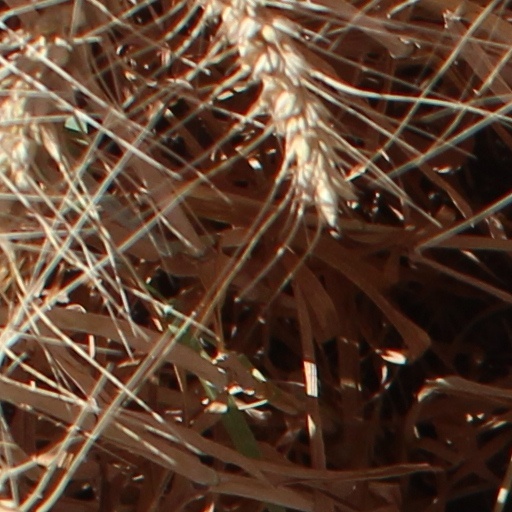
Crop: wheat